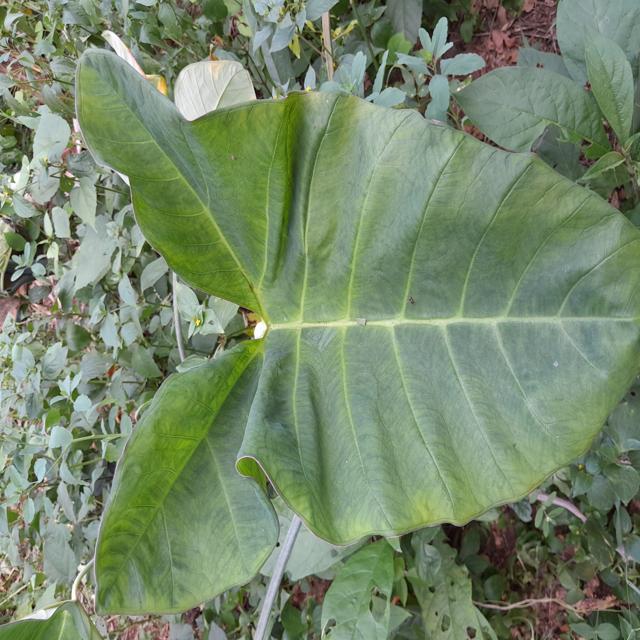
Label: Healthy